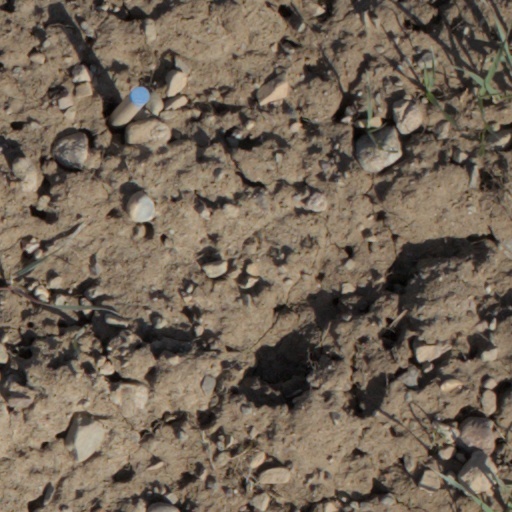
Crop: wheat